Maurice Barrymore

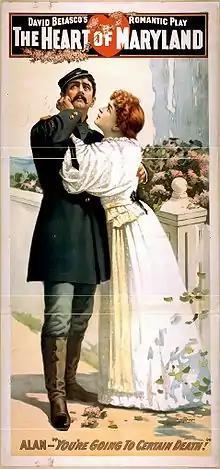
Lithograph of Barrymore with Mrs. Leslie Carter in "The Heart of Maryland", 1895

In 1896, Barrymore became the first major Broadway star to headline in vaudeville—a brave foray at the time. During his career, Maurice Barrymore played opposite many of the reigning female stars of the time including Helena Modjeska, Mrs. Fiske, Mrs. Leslie Carter, Olga Nethersole, Lillian Russell, and Lily Langtry. In the 1895 theater season on Broadway he co-starred with Mrs. Leslie Carter in "The Heart of Maryland". In the 1899 season on Broadway he had a success playing opposite Mrs. Fiske in the part of Rawdon Crawley in "Becky Sharp". This play was based on a character from William Thackeray's novel "Vanity Fair". "Becky Sharp" was Barrymore's last Broadway success. In 1900, Barrymore toured the U.S. with a play called "The Battle of the Strong" co-starring a young Holbrook Blinn. In the company of this play was a five-year-old child actress, Blanche Sweet, who grew up to be a silent movie actress and acted with Lionel in his first Biograph film. When the "Battle of the Strong" company stopped in Louisville, Kentucky Barrymore sat for his last posed photograph. Also during this time he got to spend time with his son John, who was now in his late teens; the two lived together at in Fort Lee, New Jersey. Lionel and Ethel were on the road in theater companies, having already started their careers.